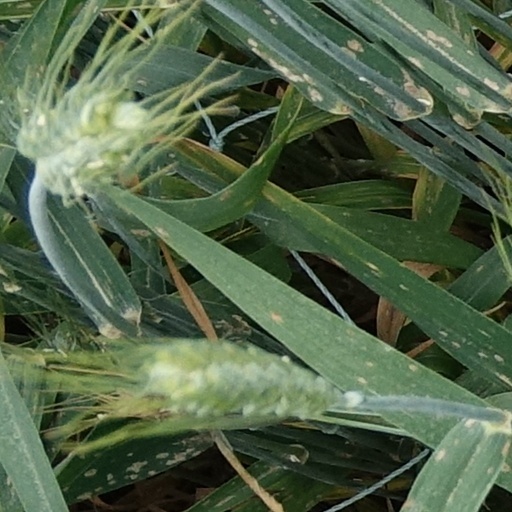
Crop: wheat